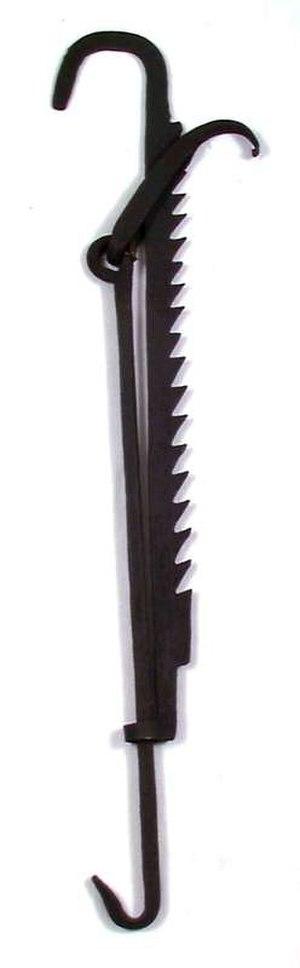
Une crémaillère est un dispositif mécanique accroché à une potence ou à un anneau scellé dans la paroi d'un foyer et pourvue de crocs ou de dents, permettant de suspendre au-dessus de la flamme les ustensiles munis d'une anse. Cet accessoire de foyer est un symbole traditionnel de la cheminée.